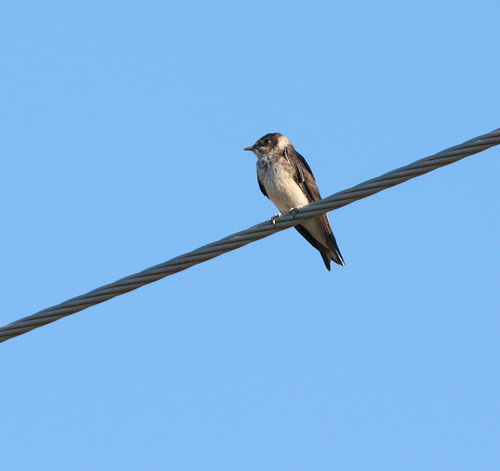
small bird with a short bill and white breast.
this bird is white with brown on its back and has a very short beak.
this bird has a white belly and neck and black wings, crown, and bill.
this bird has a white beast and white nape with dark gray covering the rest of its body.
this bird has a white breast, brown wings and black rectrices.
small headed bird with white belly and gray feathers on wire.
this bird is white and brown in color, with a small sharp beak.
this very small bird has a white breast and nape, with a dark grey crown and back.
this bird has a black back, black crown and white breastsmall bird with white belly, brown primaries, and cream colored nape.
Species: Bank Swallow